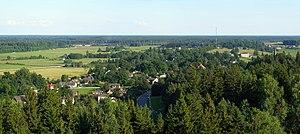
La commune d'Iisaku est une Commune rurale située dans le comté de Viru-Est au nord de l'Estonie. Sa population est de 1252 habitants et sa superficie de 258 km².
Iisaku est un petit bourg estonien de 823 habitants de la Commune de Iisaku du Comté de Viru-Est en Estonie.